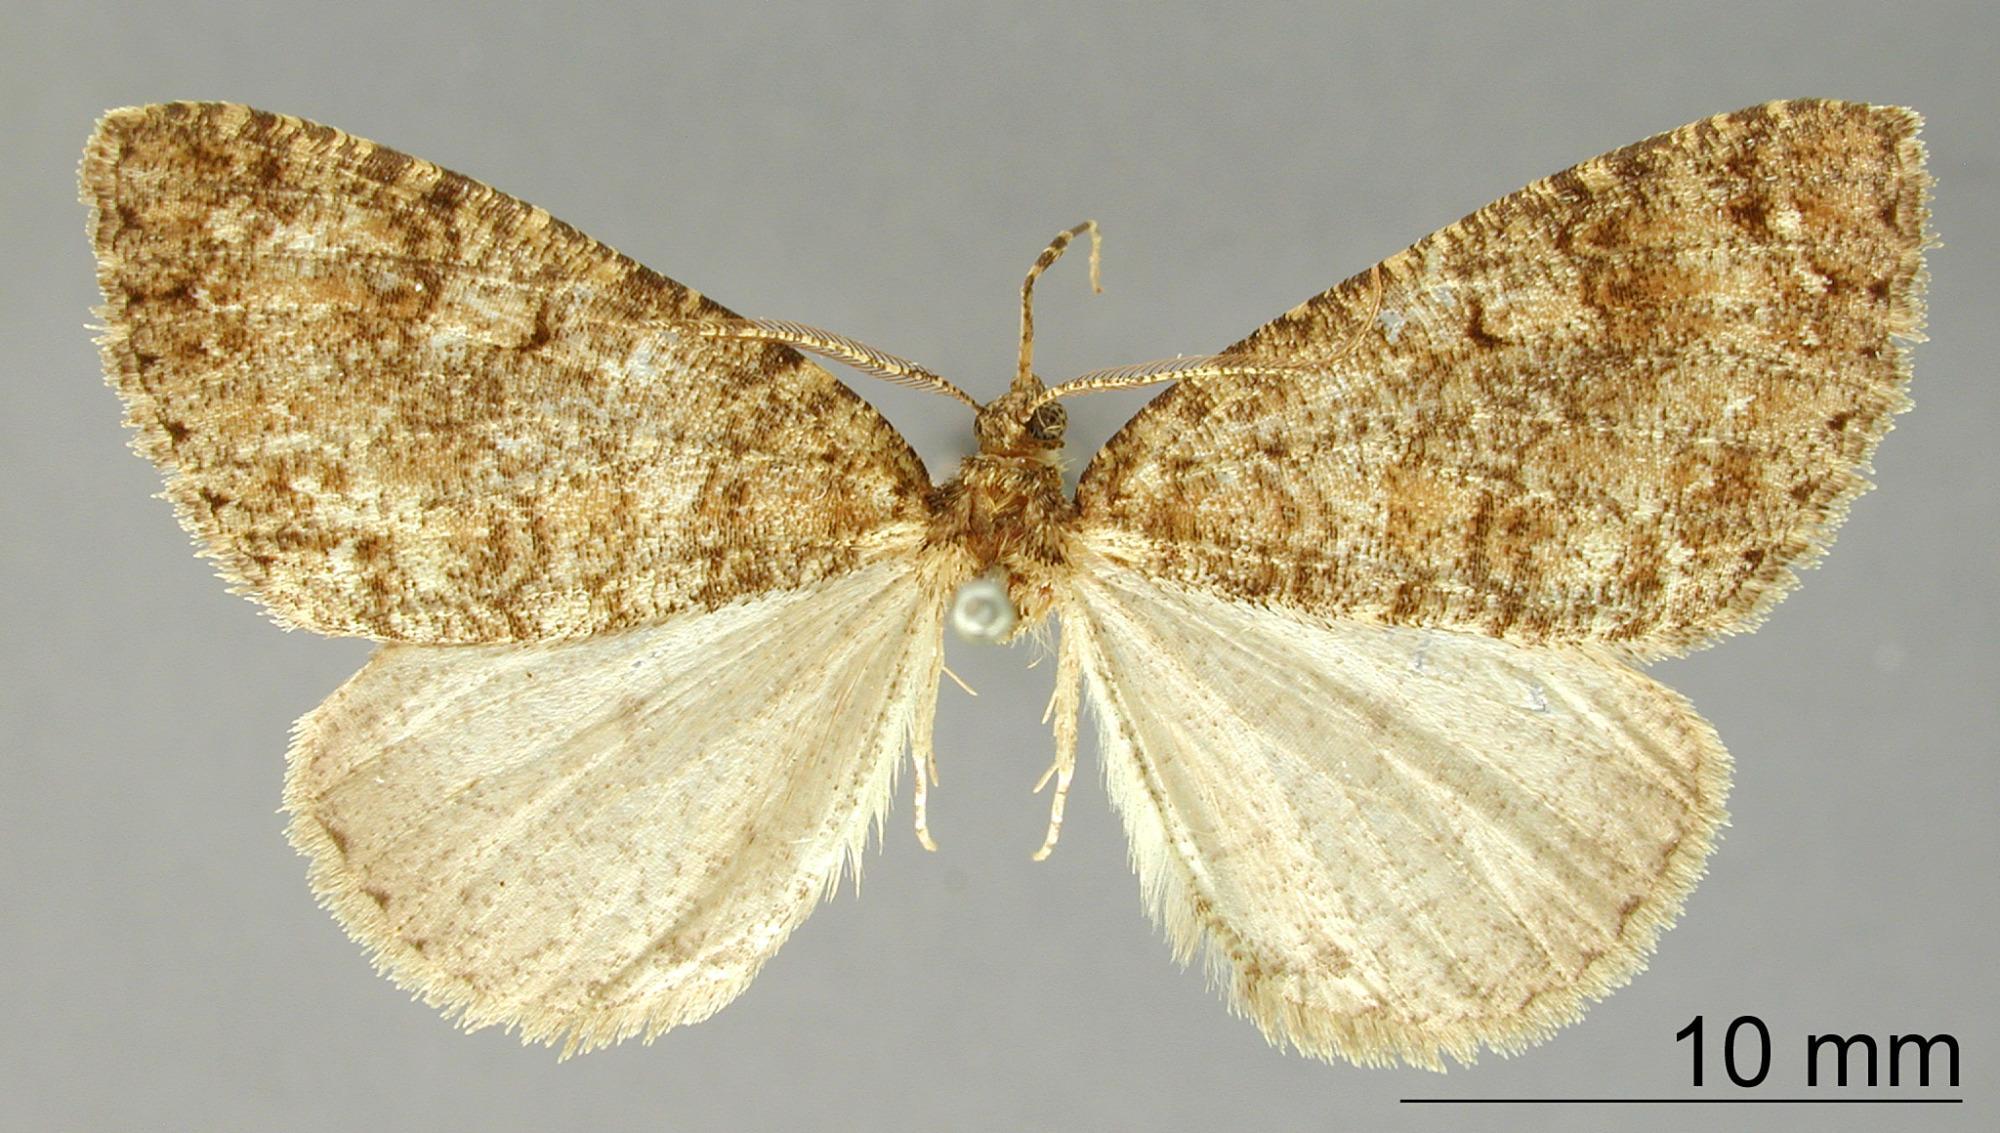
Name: Pherotesia indistincta
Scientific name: Pherotesia indistincta Warren, 1906
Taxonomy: Animalia, Arthropoda, Insecta, Lepidoptera, Geometridae, Ennominae
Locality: Orizaba, Mexico, Mexico